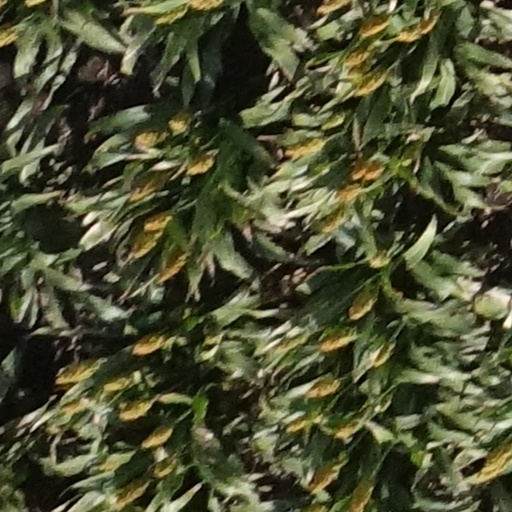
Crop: sorghum